Sankt Pauls Gade

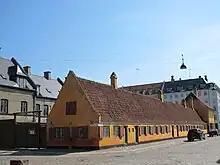
The single-storey Nyboder terrace with the Factory Master's House at the far end

Sankt Pauls Gade is home to the only single-storey terrace that survives from Nyboder's earliest days. It now contains a small museum dedicated to the history of the development. At the eastern end of the terrace (towards Borgergade) is a short two-storey section known as the Factory Master's House (Fabriksmesterens Hus). It is the result of an expansion in 1817. The Factory Master headed the construction of new ships at Nyholm.